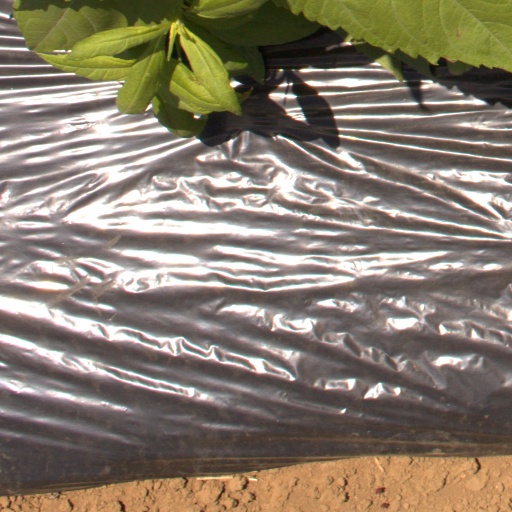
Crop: Jerusalem artichoke